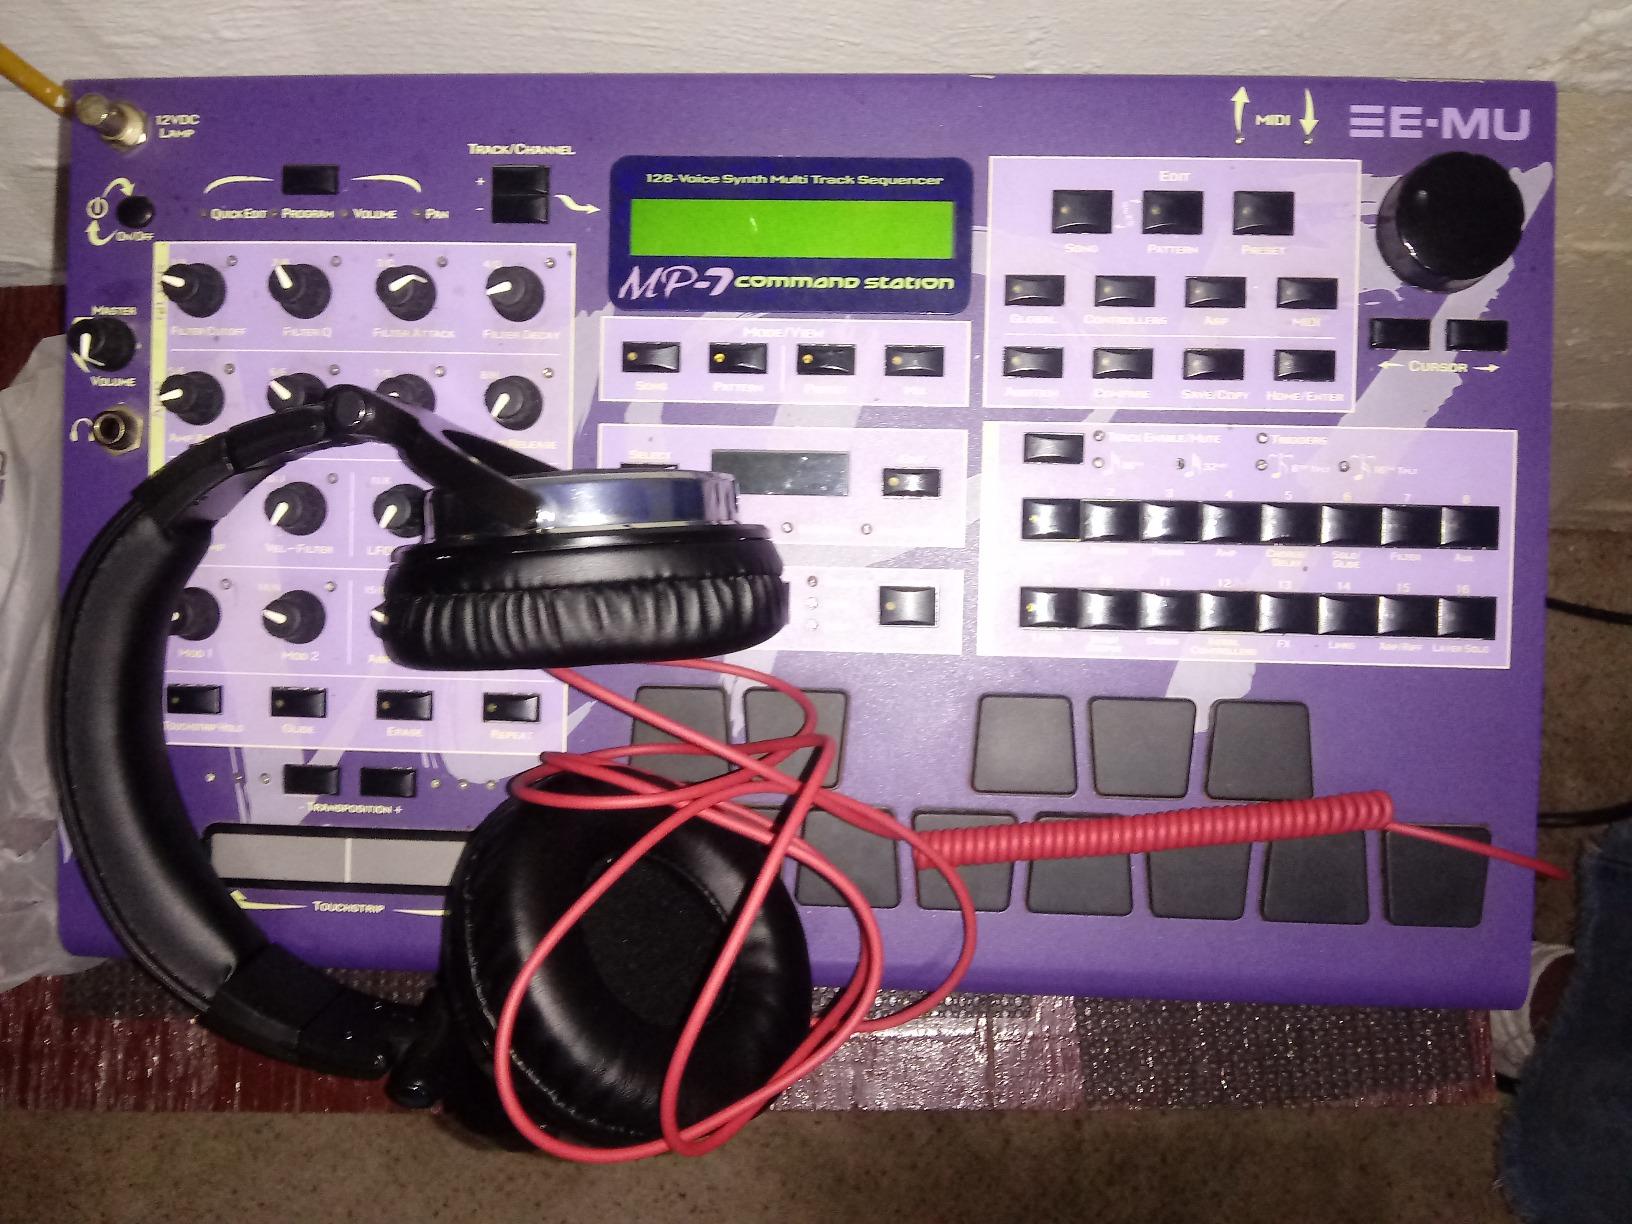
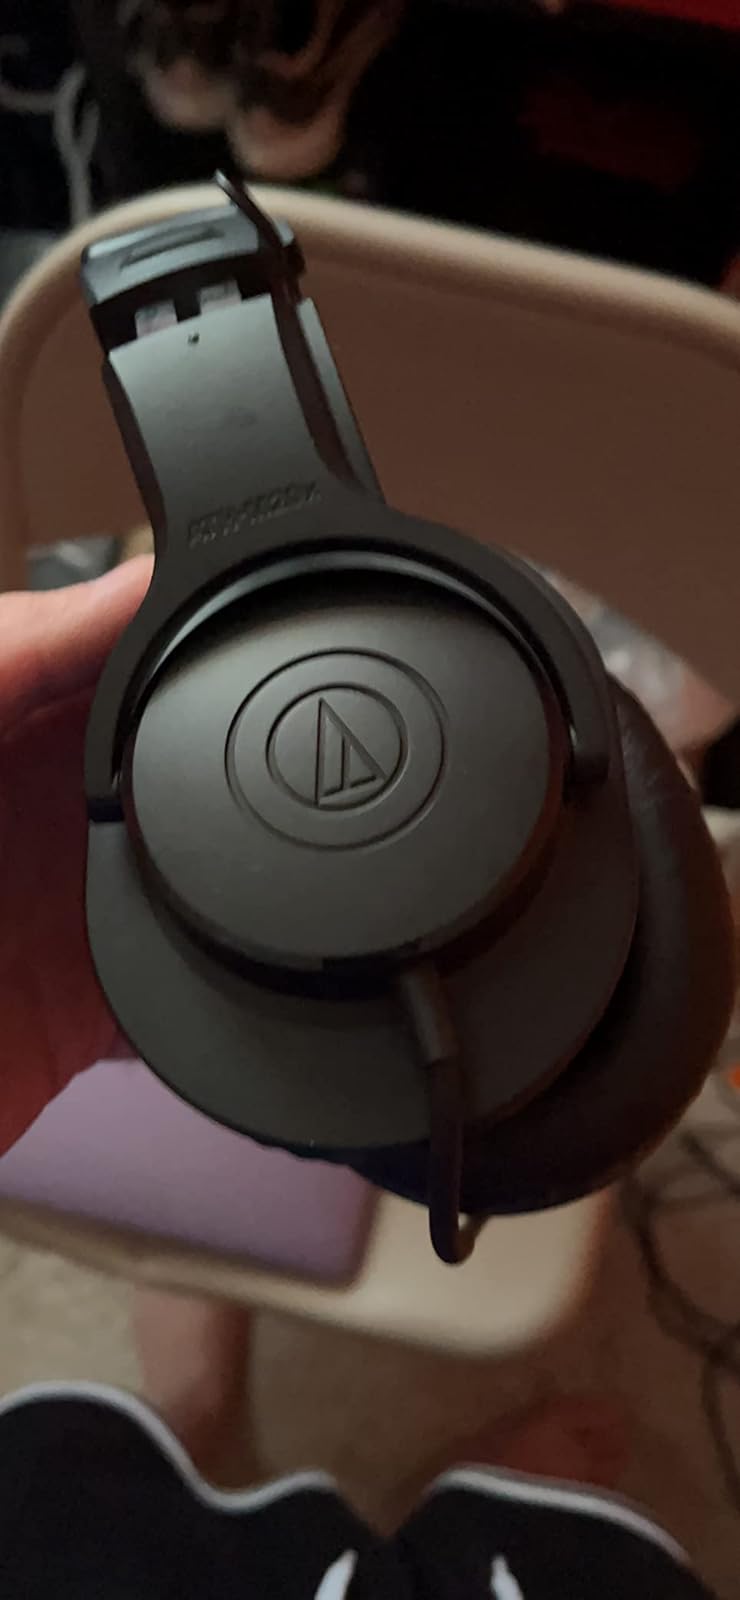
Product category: headphones
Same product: no